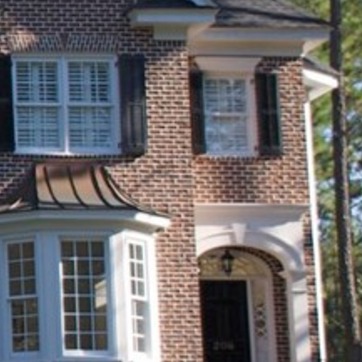
Material: brick